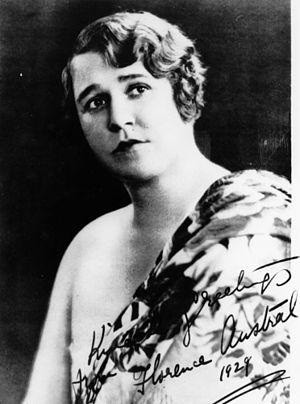
Florence Austral est une soprano australienne, réputée pour son interprétation des rôles d'opéras wagnériens, bien qu'elle n'ait jamais chanté à Bayreuth.